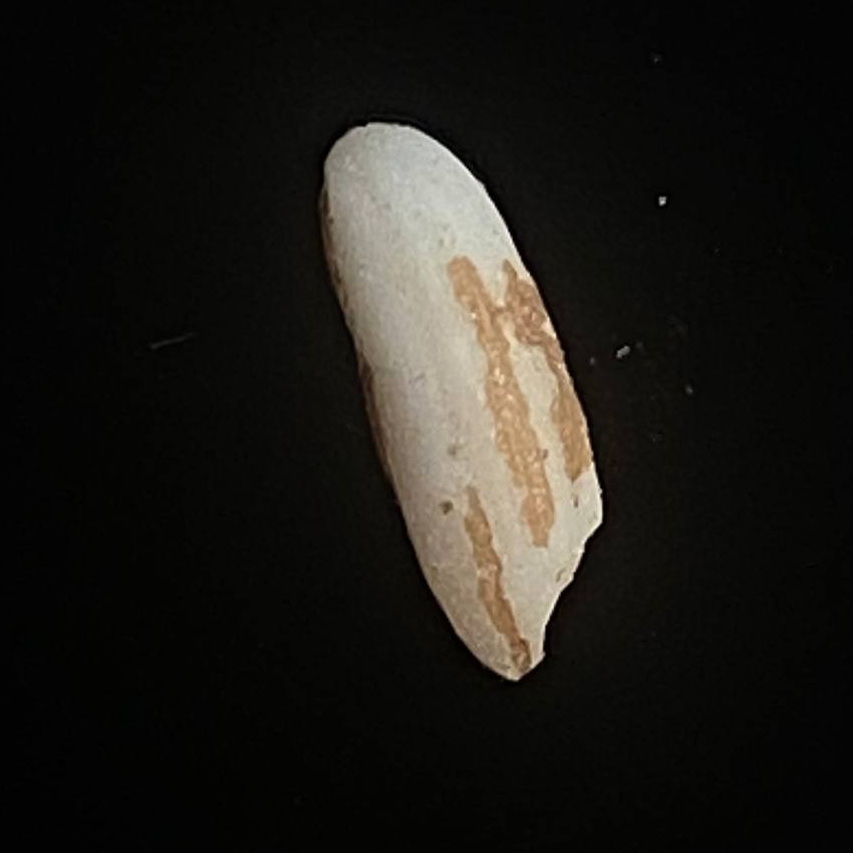
Rice variety: Lal_Binni